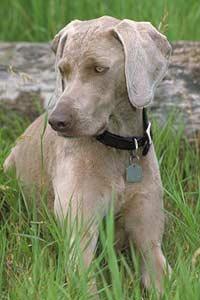
Weimaraner